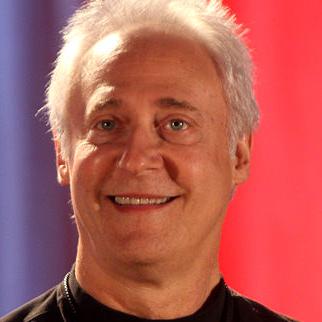
Age: 62